Werner Best

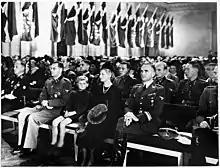
Best participating in the commemoration for fallen members of the Free Corps Denmark, Copenhagen 17 October 1943

As a trained lawyer, Heydrich and Himmler counted on Best throughout the 1930s for his skills in conceptualizing and justifying Nazi law, which helped provide the SS-police apparatus with its nearly unrestricted power over German society. Best became a member of the Academy for German Law and the chairman of its Committee on Police Law, where he worked alongside the future SS-"Oberführer" .